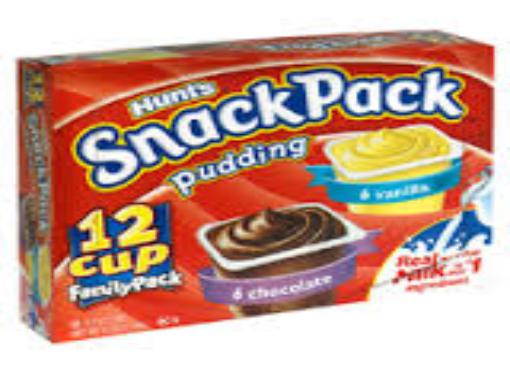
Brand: Hunt's Snack Pack
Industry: Food